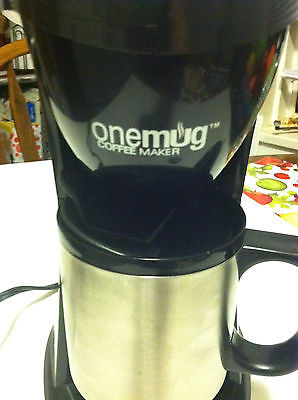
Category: coffee maker